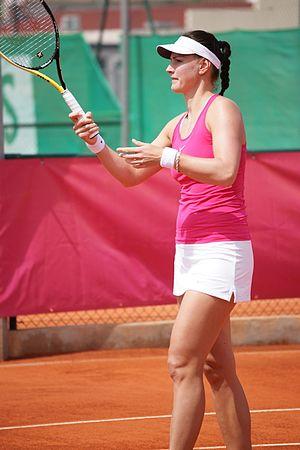
Eva Hrdinová ITF Cagnes-sur-Mer 2014
Eva Hrdinová, née le 15 juin 1984 à Plzeň, est une joueuse de tennis tchèque, professionnelle depuis le début des années 2000.